KonoSuba: God's Blessing on This Wonderful World! Legend of Crimson

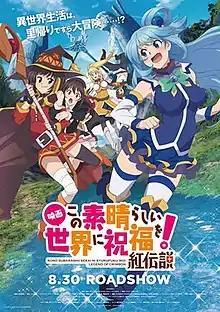
Theatrical release poster

is a 2019 Japanese animated film based on "KonoSuba" light novel series by Natsume Akatsuki. Produced by J.C.Staff, the film was directed by Takaomi Kanasaki from a script written by Makoto Uezu and stars Jun Fukushima, Sora Amamiya, Rie Takahashi, Ai Kayano, Aki Toyosaki, Yui Horie, Masakazu Nishida, Sayuri Hara, Tetsu Inada, and Maria Naganawa. In the film, Kazuma Sato and his party travel to Crimson Demon Village, Megumin's hometown, where they battle a powerful general of the Demon King's army.